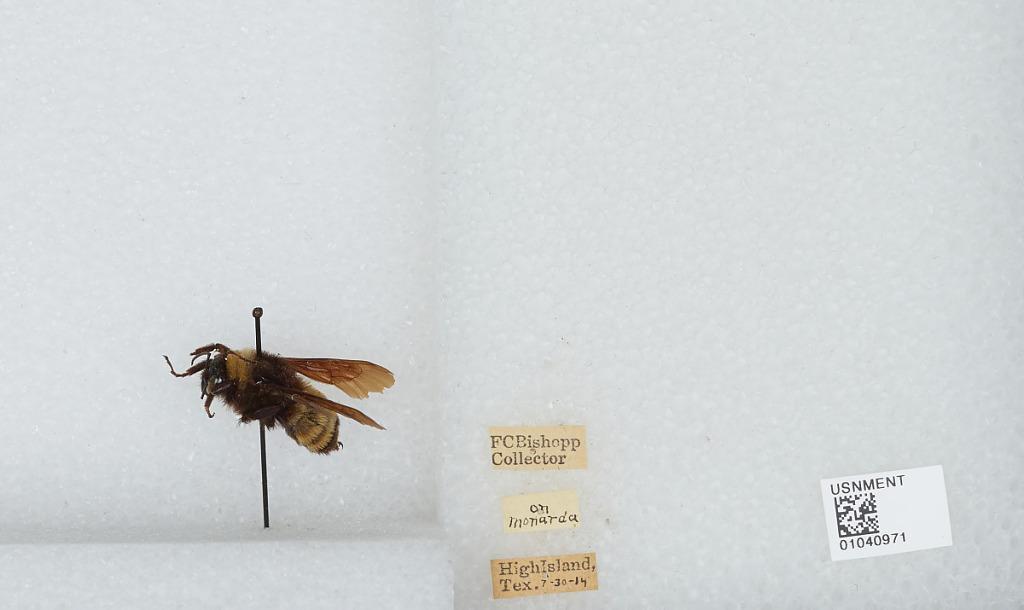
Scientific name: Bombus (Fervidobombus) pensylvanicus pensylvanicus (De Geer)
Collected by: F. Bishopp
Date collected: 1914-7-30
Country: United States
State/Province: Texas
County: Galveston
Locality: HighIsland